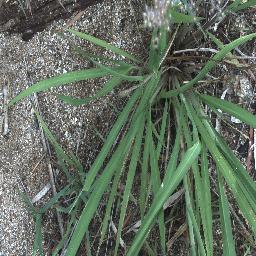
Label: negative